Journey Back to Oz

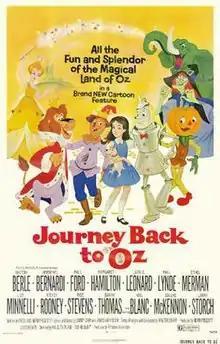
Theatrical release poster

Journey Back To Oz is a 1972 American animated adventure musical fantasy film produced by Filmation. Although L. Frank Baum received no screen credit, the film is loosely based on his second novel "The Marvelous Land of Oz" (1904). While a commercial flop in theaters, the film received a better reception on television, premiering December 5, 1976 on ABC.